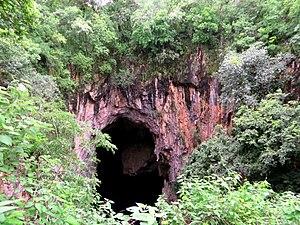
Cet article recense les zones humides du Zimbabwe concernées par la convention de Ramsar.
La liste de grottes présentée ci-dessous est un échantillonnage, classé par continent puis par pays ou État, de cavités souterraines naturelles, ayant acquis une relative notoriété du fait de leur fréquentation et/ou de leurs particularités : dimensions, concrétionnement, art rupestre, art mobilier, pratiques rituelles, etc.